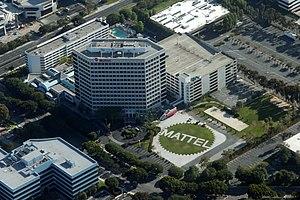
Mattel Inc. est une société américaine spécialisée dans les jouets et jeux, fondée en 1945 par Matt Matson et Elliot Handler. Elle est le second fabricant mondial derrière Lego. Elle fabrique la plupart de ses jouets en Chine.